Yuri Okroshidze

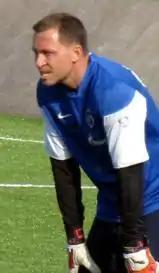

Yuri Aleksandrovich Okroshidze (born 23 August 1970) is a Russian professional football coach and a former player. He works as a goalkeepers coach for FC Orenburg.